Saint Emmeram's Abbey

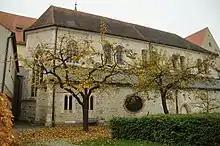
St. Rupert's church

The abbey church became a parish church, to which Pope Paul VI accorded the status of a basilica minor on 18 February 1964. The Romanesque basilica with three aisles, three choirs and a west transept is based on an original church building from the second half of the 8th century. Since that time, it has been many times partly destroyed and rebuilt. The oldest extant part of the building is the ring crypt under the choir of the northern aisle. The three medieval, carved stone reliefs on the north portal, dating from about 1052, the oldest of their type in Germany, represent Christ, Saint Emmeram and Saint Denis. The west transept has a painted wooden ceiling depicting Saint Benedict of Nursia. The crypt of Saint Wolfgang is beneath the choir of Saint Denis. Next to Saint Denis's altar in the northern aisle is the tomb of Emma, Queen of the East Franks (died 876), let into the wall. The high altar dates from 1669. The tower has six bells.